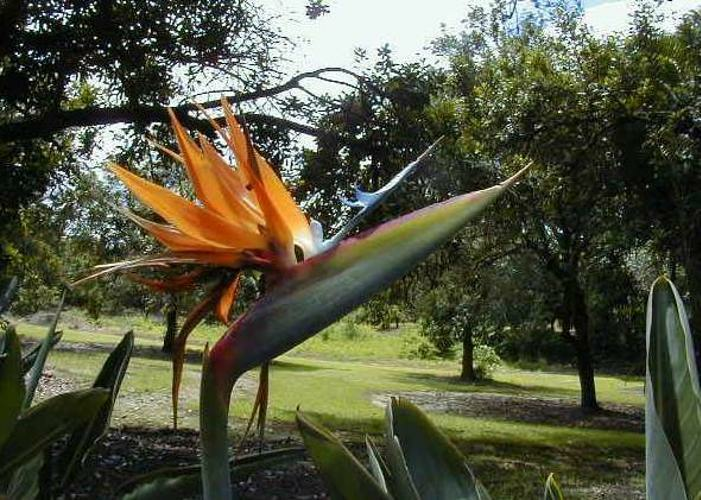
Flower: bird of paradise